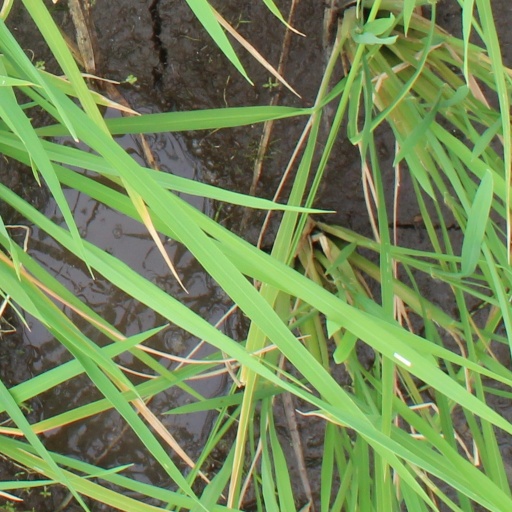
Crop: rice